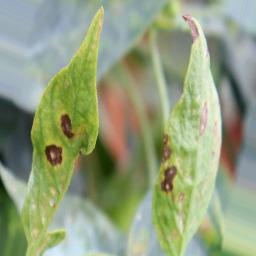
Label: cercospora